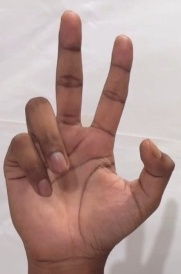
ASL sign: 3